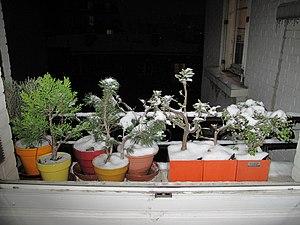
Bonsais sous la neige sur un petit balcon en mars 2013.
La société Riviera fabrique et commercialise des bacs ou pots à réserve d'eau.